Muscle Heat

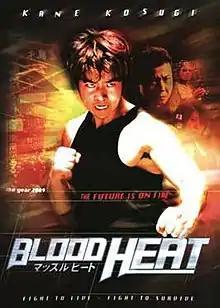
U.S. DVD cover

is a 2002 Japanese action film directed by Ten Shimoyama. The film stars Kane Kosugi, Show Aikawa, Masaya Kato, and Naoto Takenaka. In the film, an ex-Navy SEAL attempts to bring down a criminal organization that is benefitting from a dangerous drug called "Blood Heat." "Muscle Heat" was theatrically released in Japan on October 26, 2002.